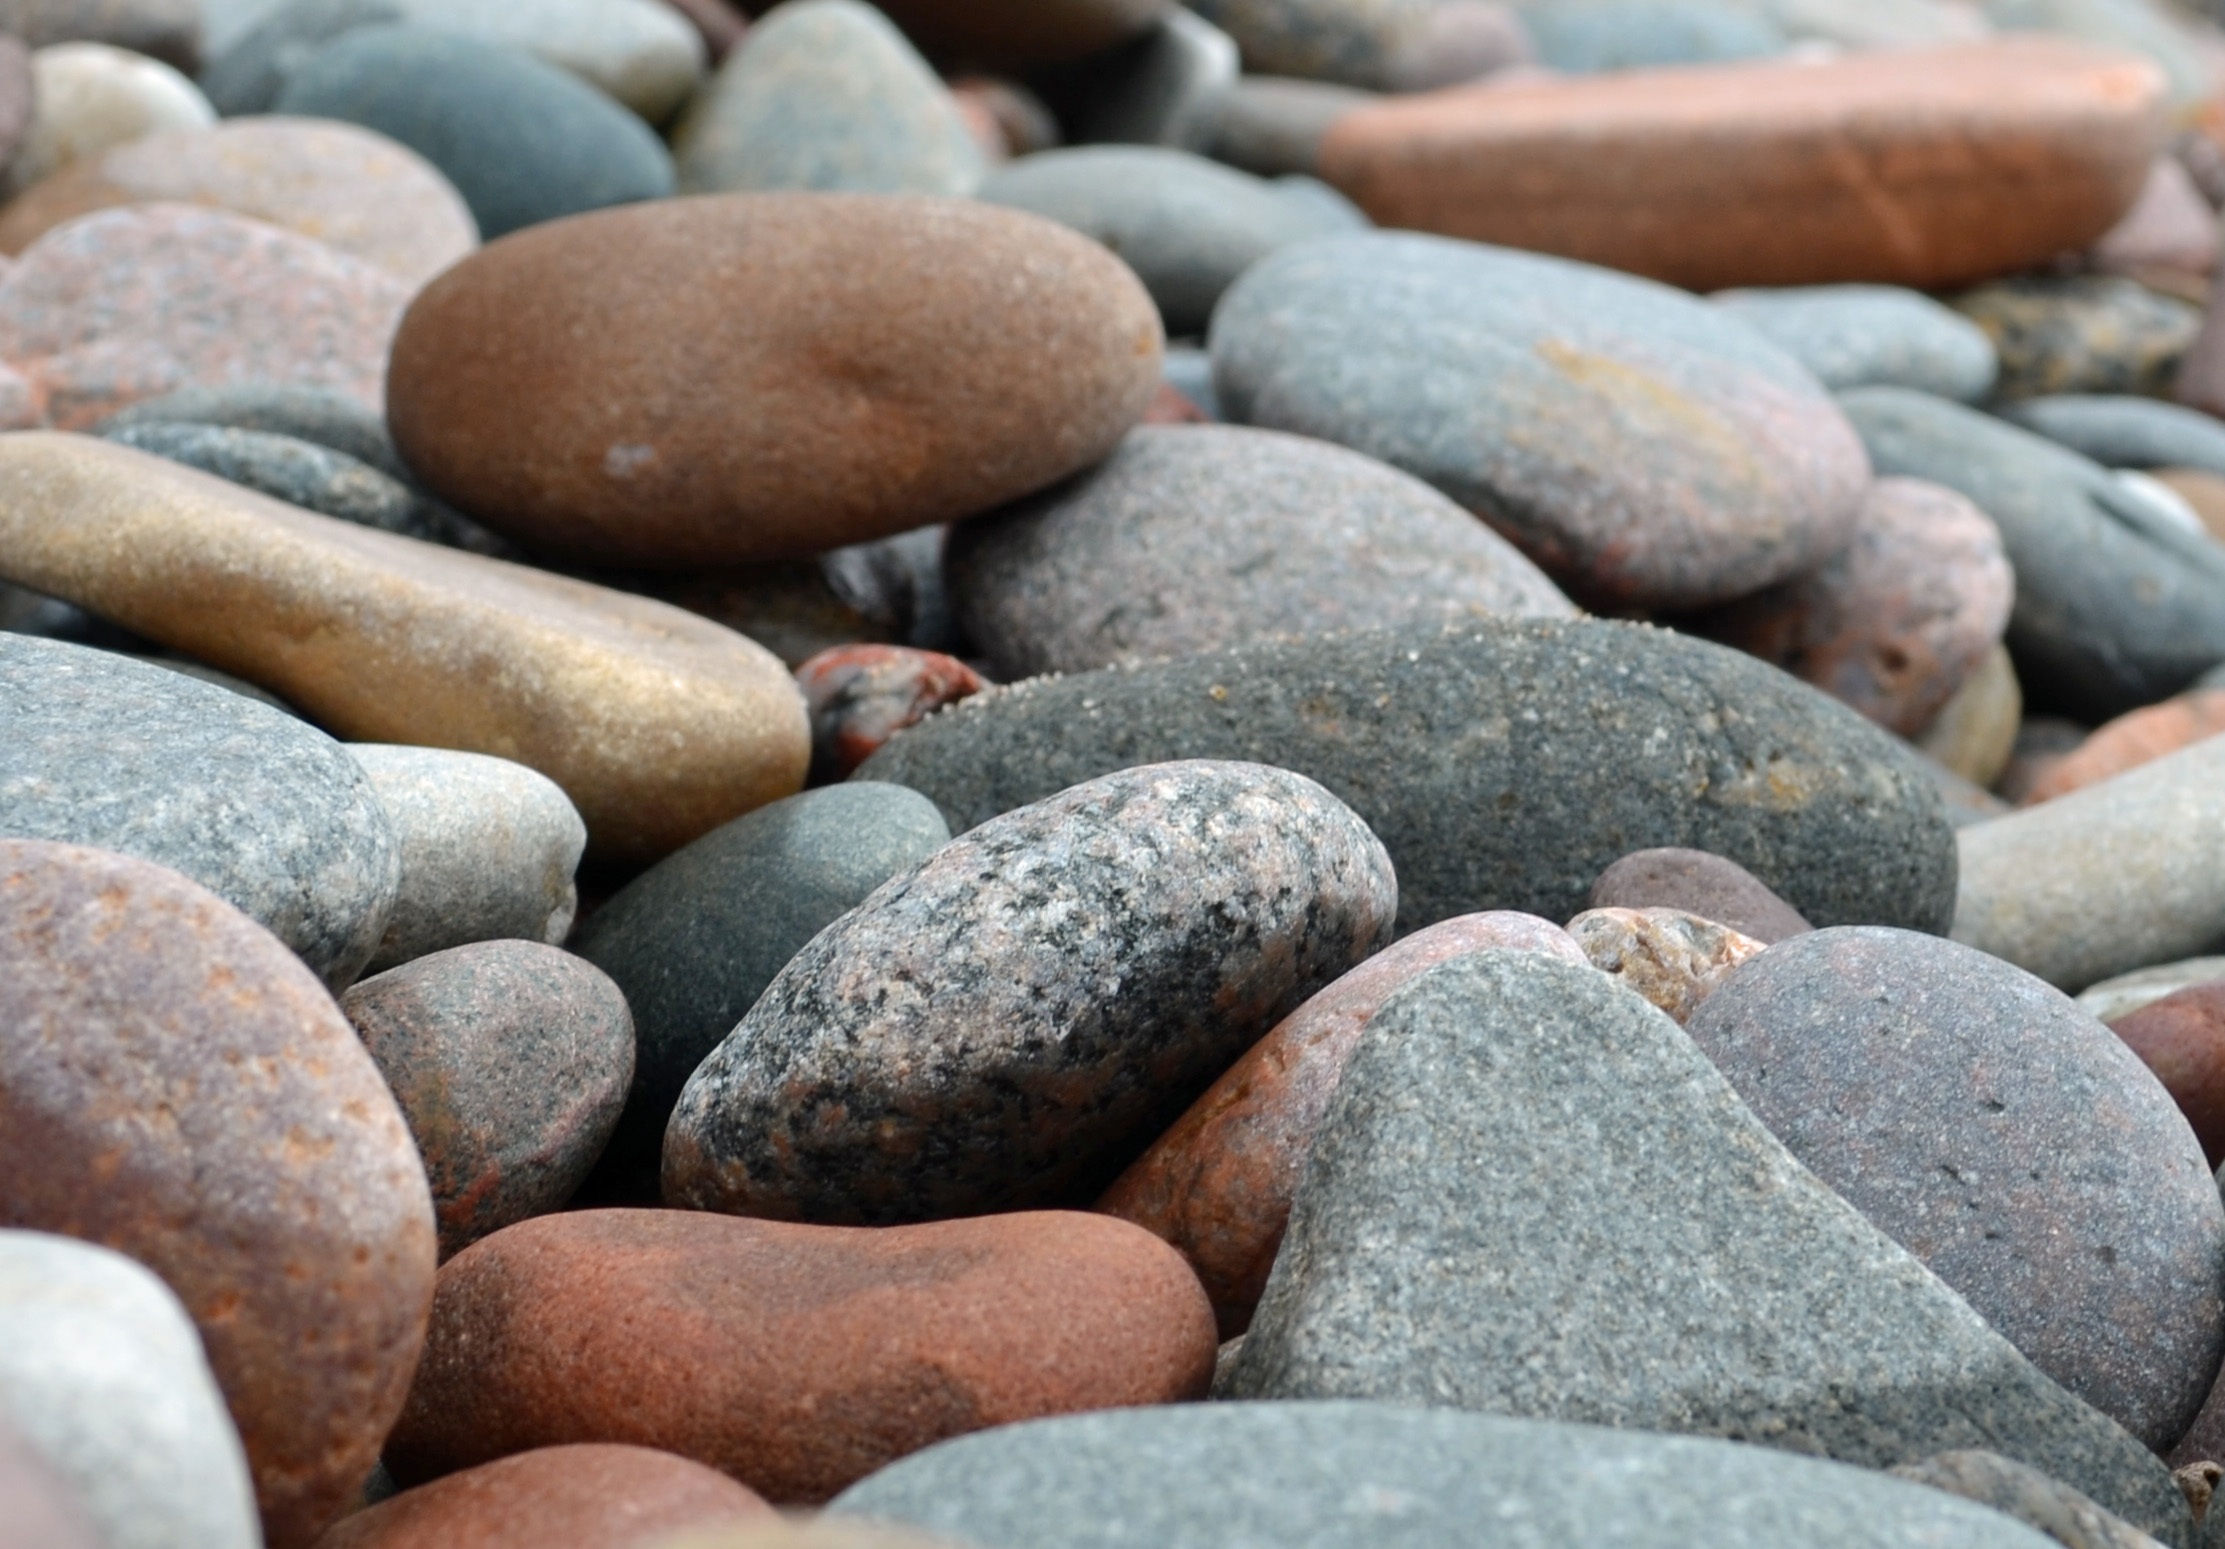
sand, rock, structure, pebble, soil, material, stones, bank, background, gravel, boulder